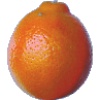
Label: Tangelo 1